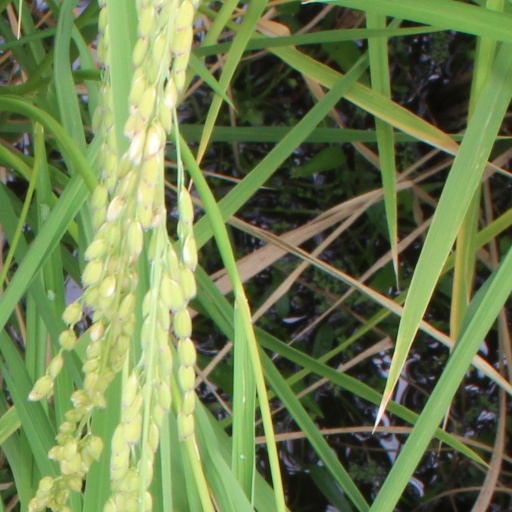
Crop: rice